Albert Bassermann

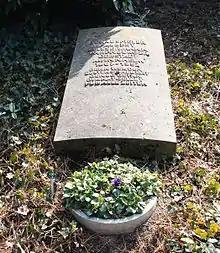
His grave in Mannheim

Bassermann began his acting career in 1887 in Mannheim, his birthplace, after he began to study chemistry at the Technical University of Karlsruhe in 1884/85. He was an actor at the Meiningen Court Theatre for 4 years. He then moved to Berlin. From 1899, he worked for Otto Brahm. He began work at the Deutsches Theater Berlin from 1904, the same year that his future wife, actress Elsa Schiff, moved to Berlin to work at that same theater. In 1909, the year after they married, he started working at the Lessing Theatre, though he also continued at the Deutsches Theater, working there with Max Reinhardt from 1909 to 1915. Roles included "Othello" in 1910, Faust Part II with Friedrich Kayssler in 1911, Shylock in "The Merchant of Venice" and August Strindberg's "The Storm" with Gertrud Eysoldt in 1913.